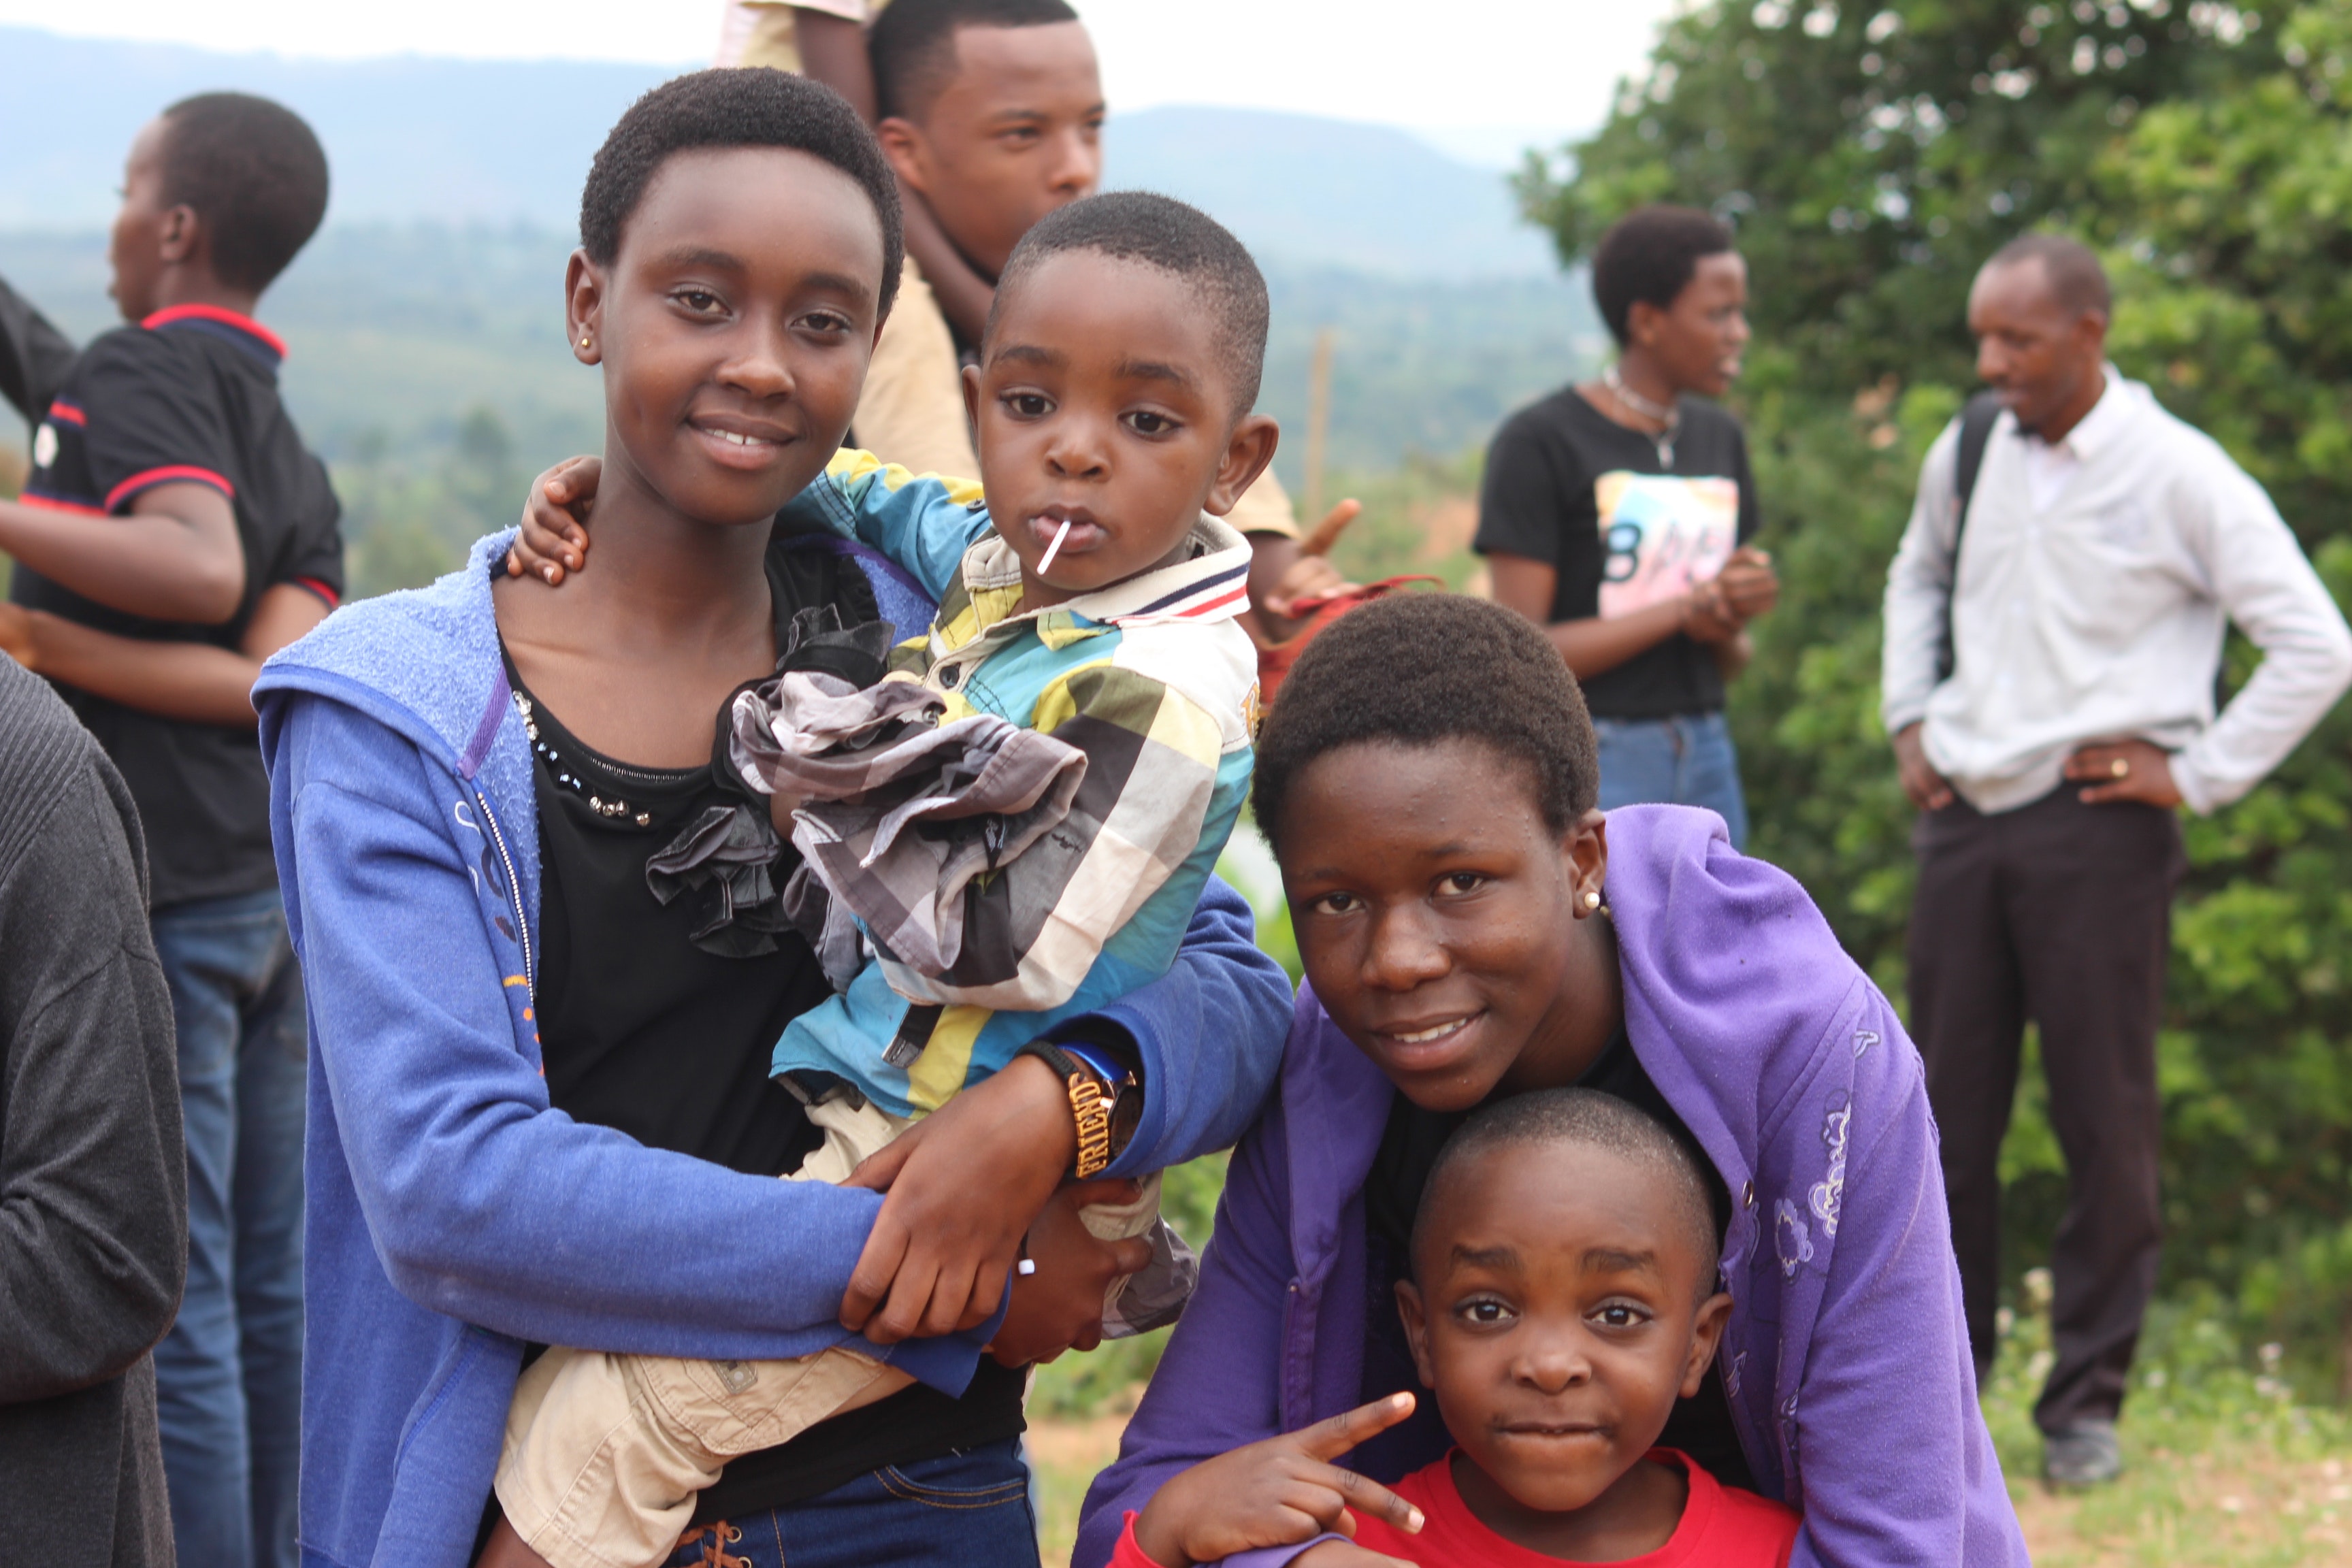
people, community, child, adaptation, youth, smile, soil, fun, event, tree, rural area, plant, family